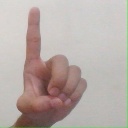
अक्षर: ड